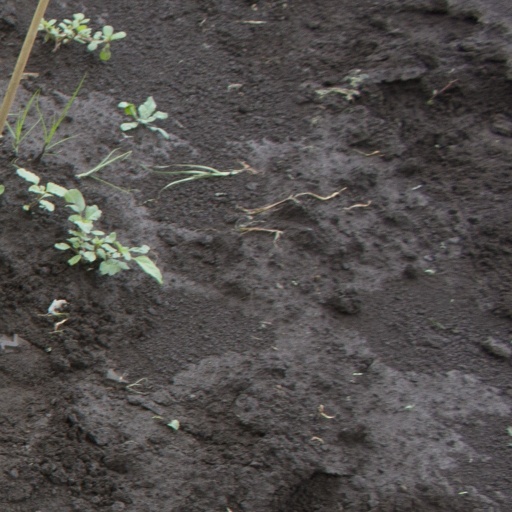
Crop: soybean